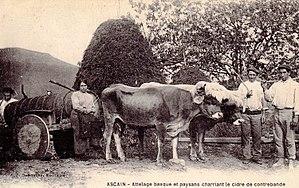
Cidre de contrebande